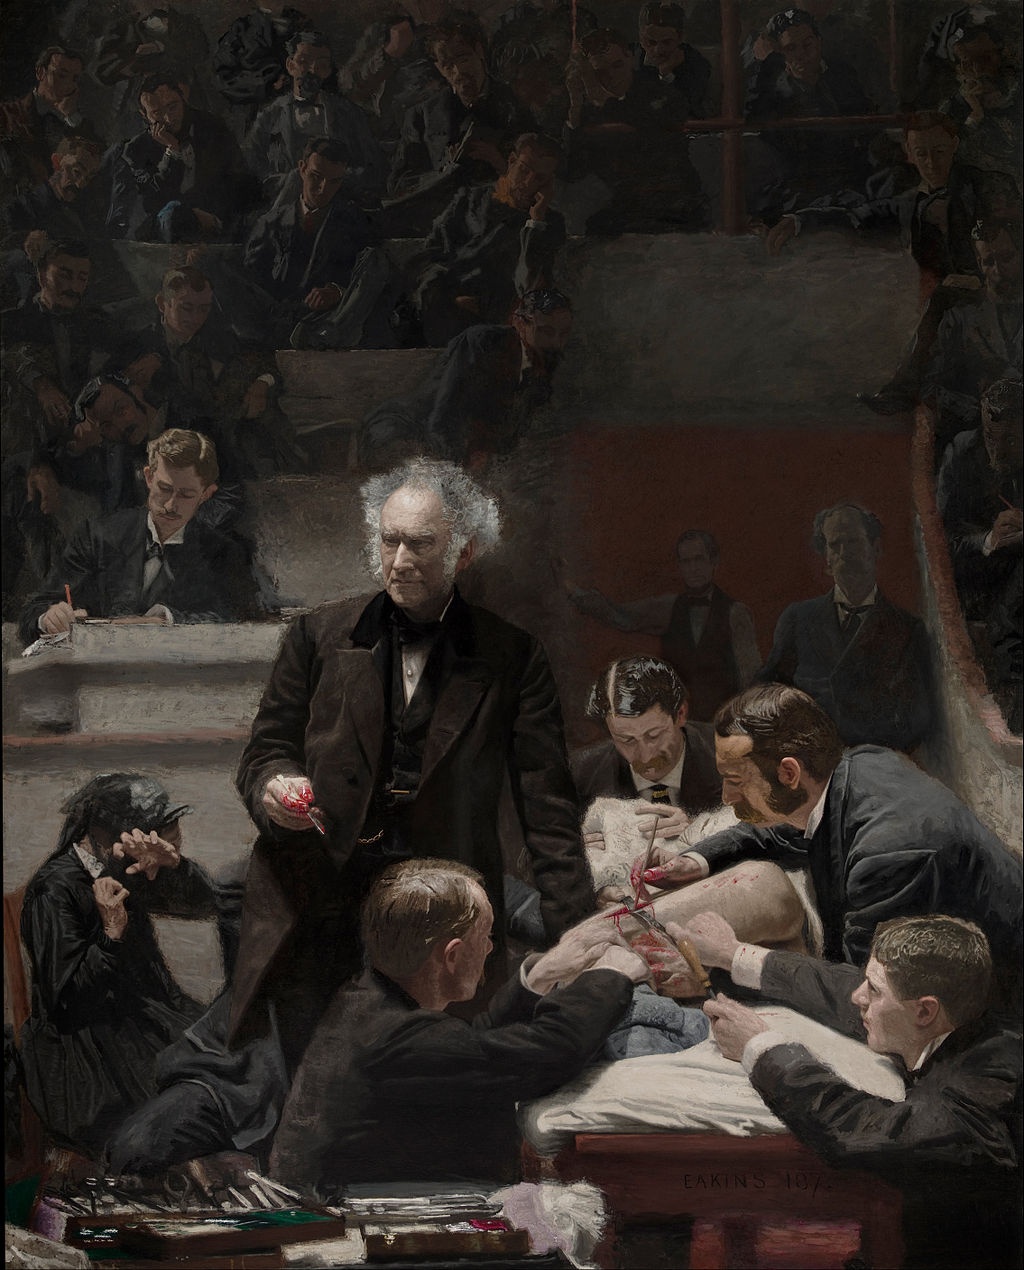
The Gross Clinic
The Gross Clinic or The Clinic of Dr. Gross is an 1875 painting by American artist Thomas Eakins. It is oil on canvas and measures 8 feet (240 cm) by 6.5 feet (200 cm). The painting depicts Dr. Samuel D. Gross, a seventy-year-old professor dressed in a black frock coat, lecturing a group of Jefferson Medical College students. Included among the group is a self-portrait of Eakins, who is seen at the right-hand side of the painting, next to the tunnel railing, with a white cuffed sleeve sketching or writing. Seen over Dr. Gross's right shoulder is the clinic clerk, Dr. Franklin West, taking notes on the operation. 100% Hand painted art: Size: Various Sizes Available Medium: Oil Painting on Canvas Type: Reproduction Artist: Thomas Eakins Delivery Time: 14-21 days Item #: R-TE-002 The Gross Clinic by Thomas Eakins can be reproduced with the same emotions of the original masterpiece. In our in-house studio artists carefully recreate the painting detail-by-detail, colour-by-colour to near perfection. Click here to learn more about our studio With natural texture, vibrancy, and a sense of luxury a real oil painting makes a great original focal point in any environment. Created with the highest quality materials oil paintings will not only look superior to any print, they will also last longer. Hanging your painting: Oil painting reproductions are dispatched un-stretched and un-framed. They come with plenty of excess canvas so they can be easily framed or stretched. The most common way is to stretch your painting over wooden stretcher bars. The images below illustrate two ways this could be done with blank canvas sides or with painted sides. You can either get your painting stretched or framed at a local framing store or stretch it yourself easily and cheaply by doing it yourself following our online guide. Click here for our "How to stretch an oil painting canvas" guide
Brand: Thomas Eakins
Category: Arts & Entertainment > Hobbies & Creative Arts > Arts & Crafts > Art & Crafting Materials > Textiles > Crafting Canvas > Painting Canvas > Canvas Rolls